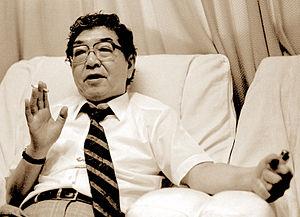
Eikō Hosoe est un photographe japonais, né le 18 mars 1933.